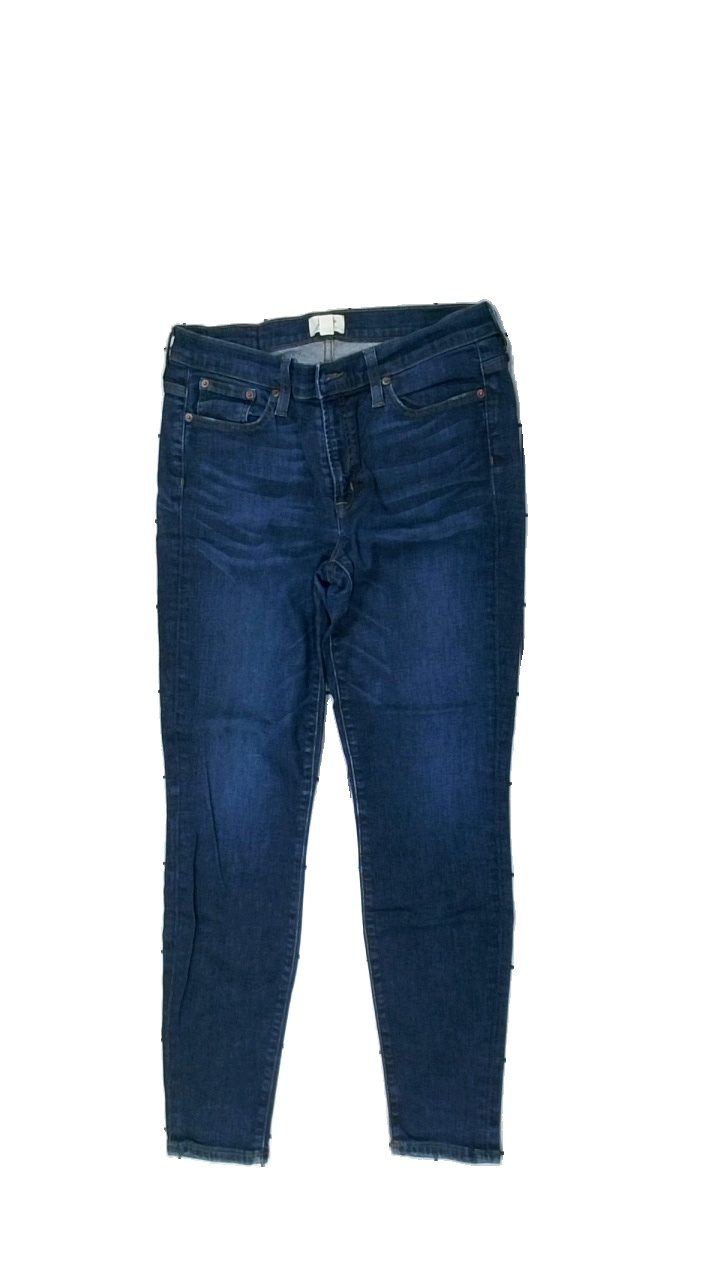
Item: Jeans (Ladies)
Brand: J-crew
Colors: Blue
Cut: Regular
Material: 100% cotton
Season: All
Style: Denim
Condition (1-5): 3
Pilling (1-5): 4
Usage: Reuse
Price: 50-100